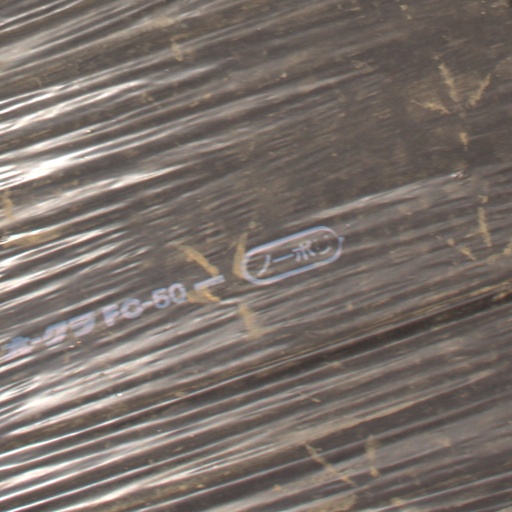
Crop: Jerusalem artichoke